The Nether World

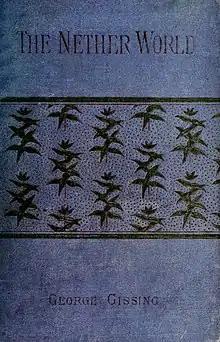
First edition cover

The Nether World is a novel written in 1889 by the English author George Gissing. The plot concerns several poor families living in the slums of 19th-century London. Rich in naturalistic detail, the novel concentrates on the individual problems and hardships which result from the typical shortages experienced by the lower classes—want of money, employment and decent living conditions. "The Nether World" is pessimistic and concerns exclusively the lives of poor people: there is no juxtaposition with the world of the rich.